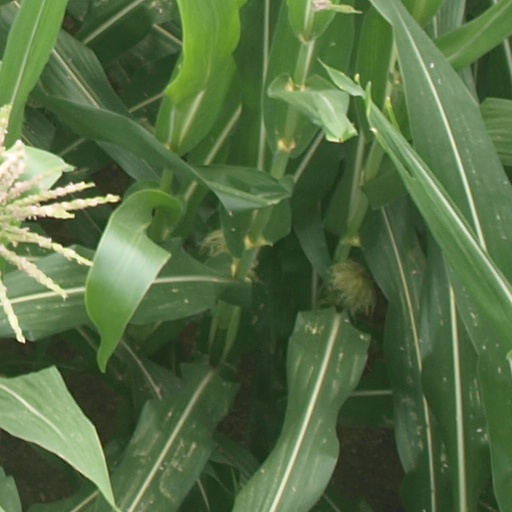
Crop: maize; corn